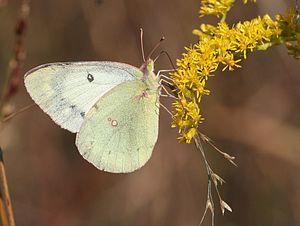
Un Colias philodice.
Le Coliade du trèfle est une espèce d'insecte lépidoptère de la famille des Pieridae, de la sous-famille des Coliadinae et du genre Colias qui réside en Amérique du Nord où il est commun d'où son nom en anglais de Common Sulphur ou Clouded Sulphur.